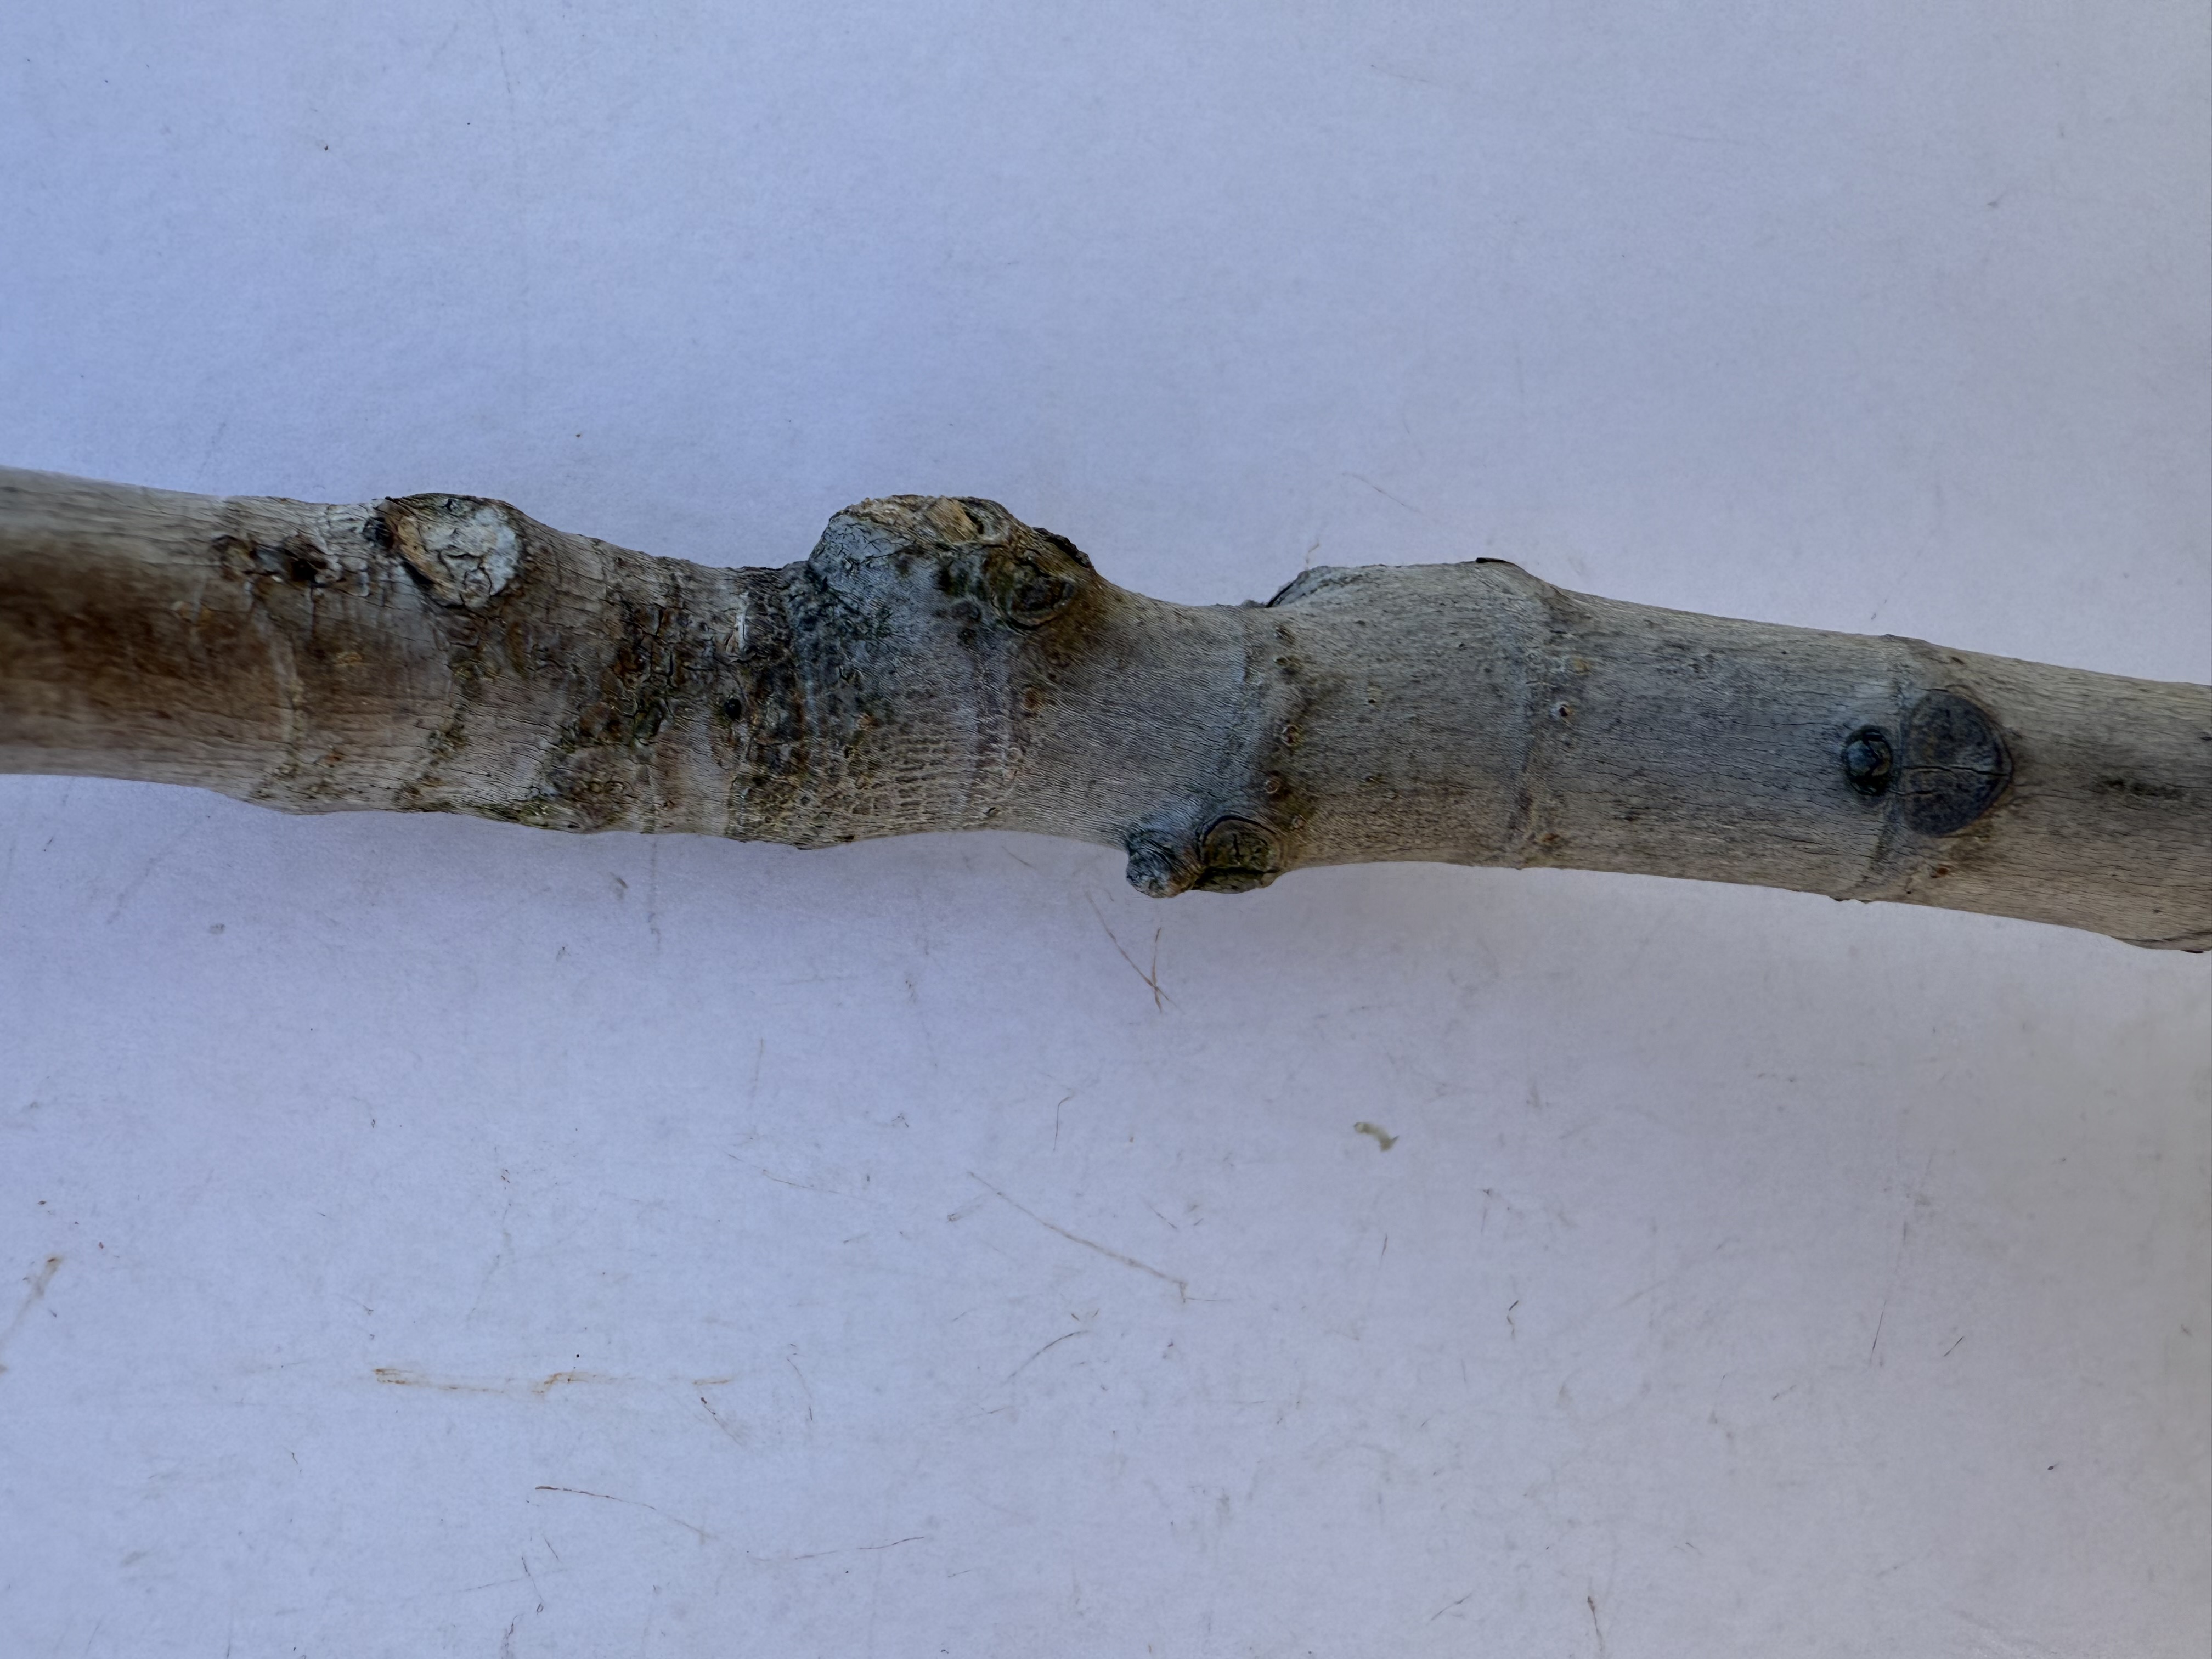
Variety: Bardacik Fig